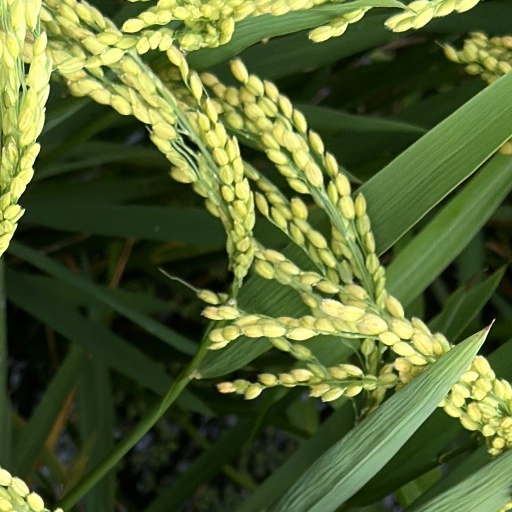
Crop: rice